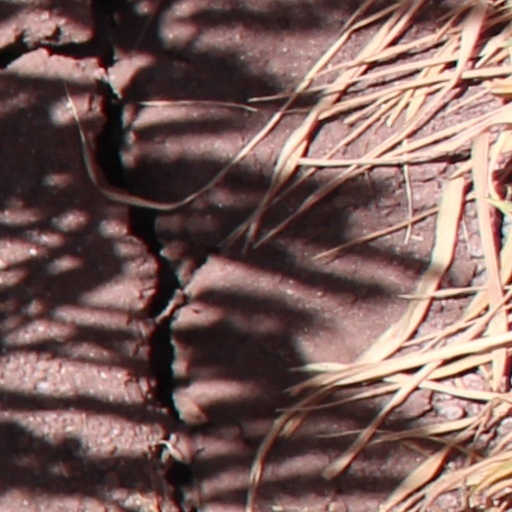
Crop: wheat